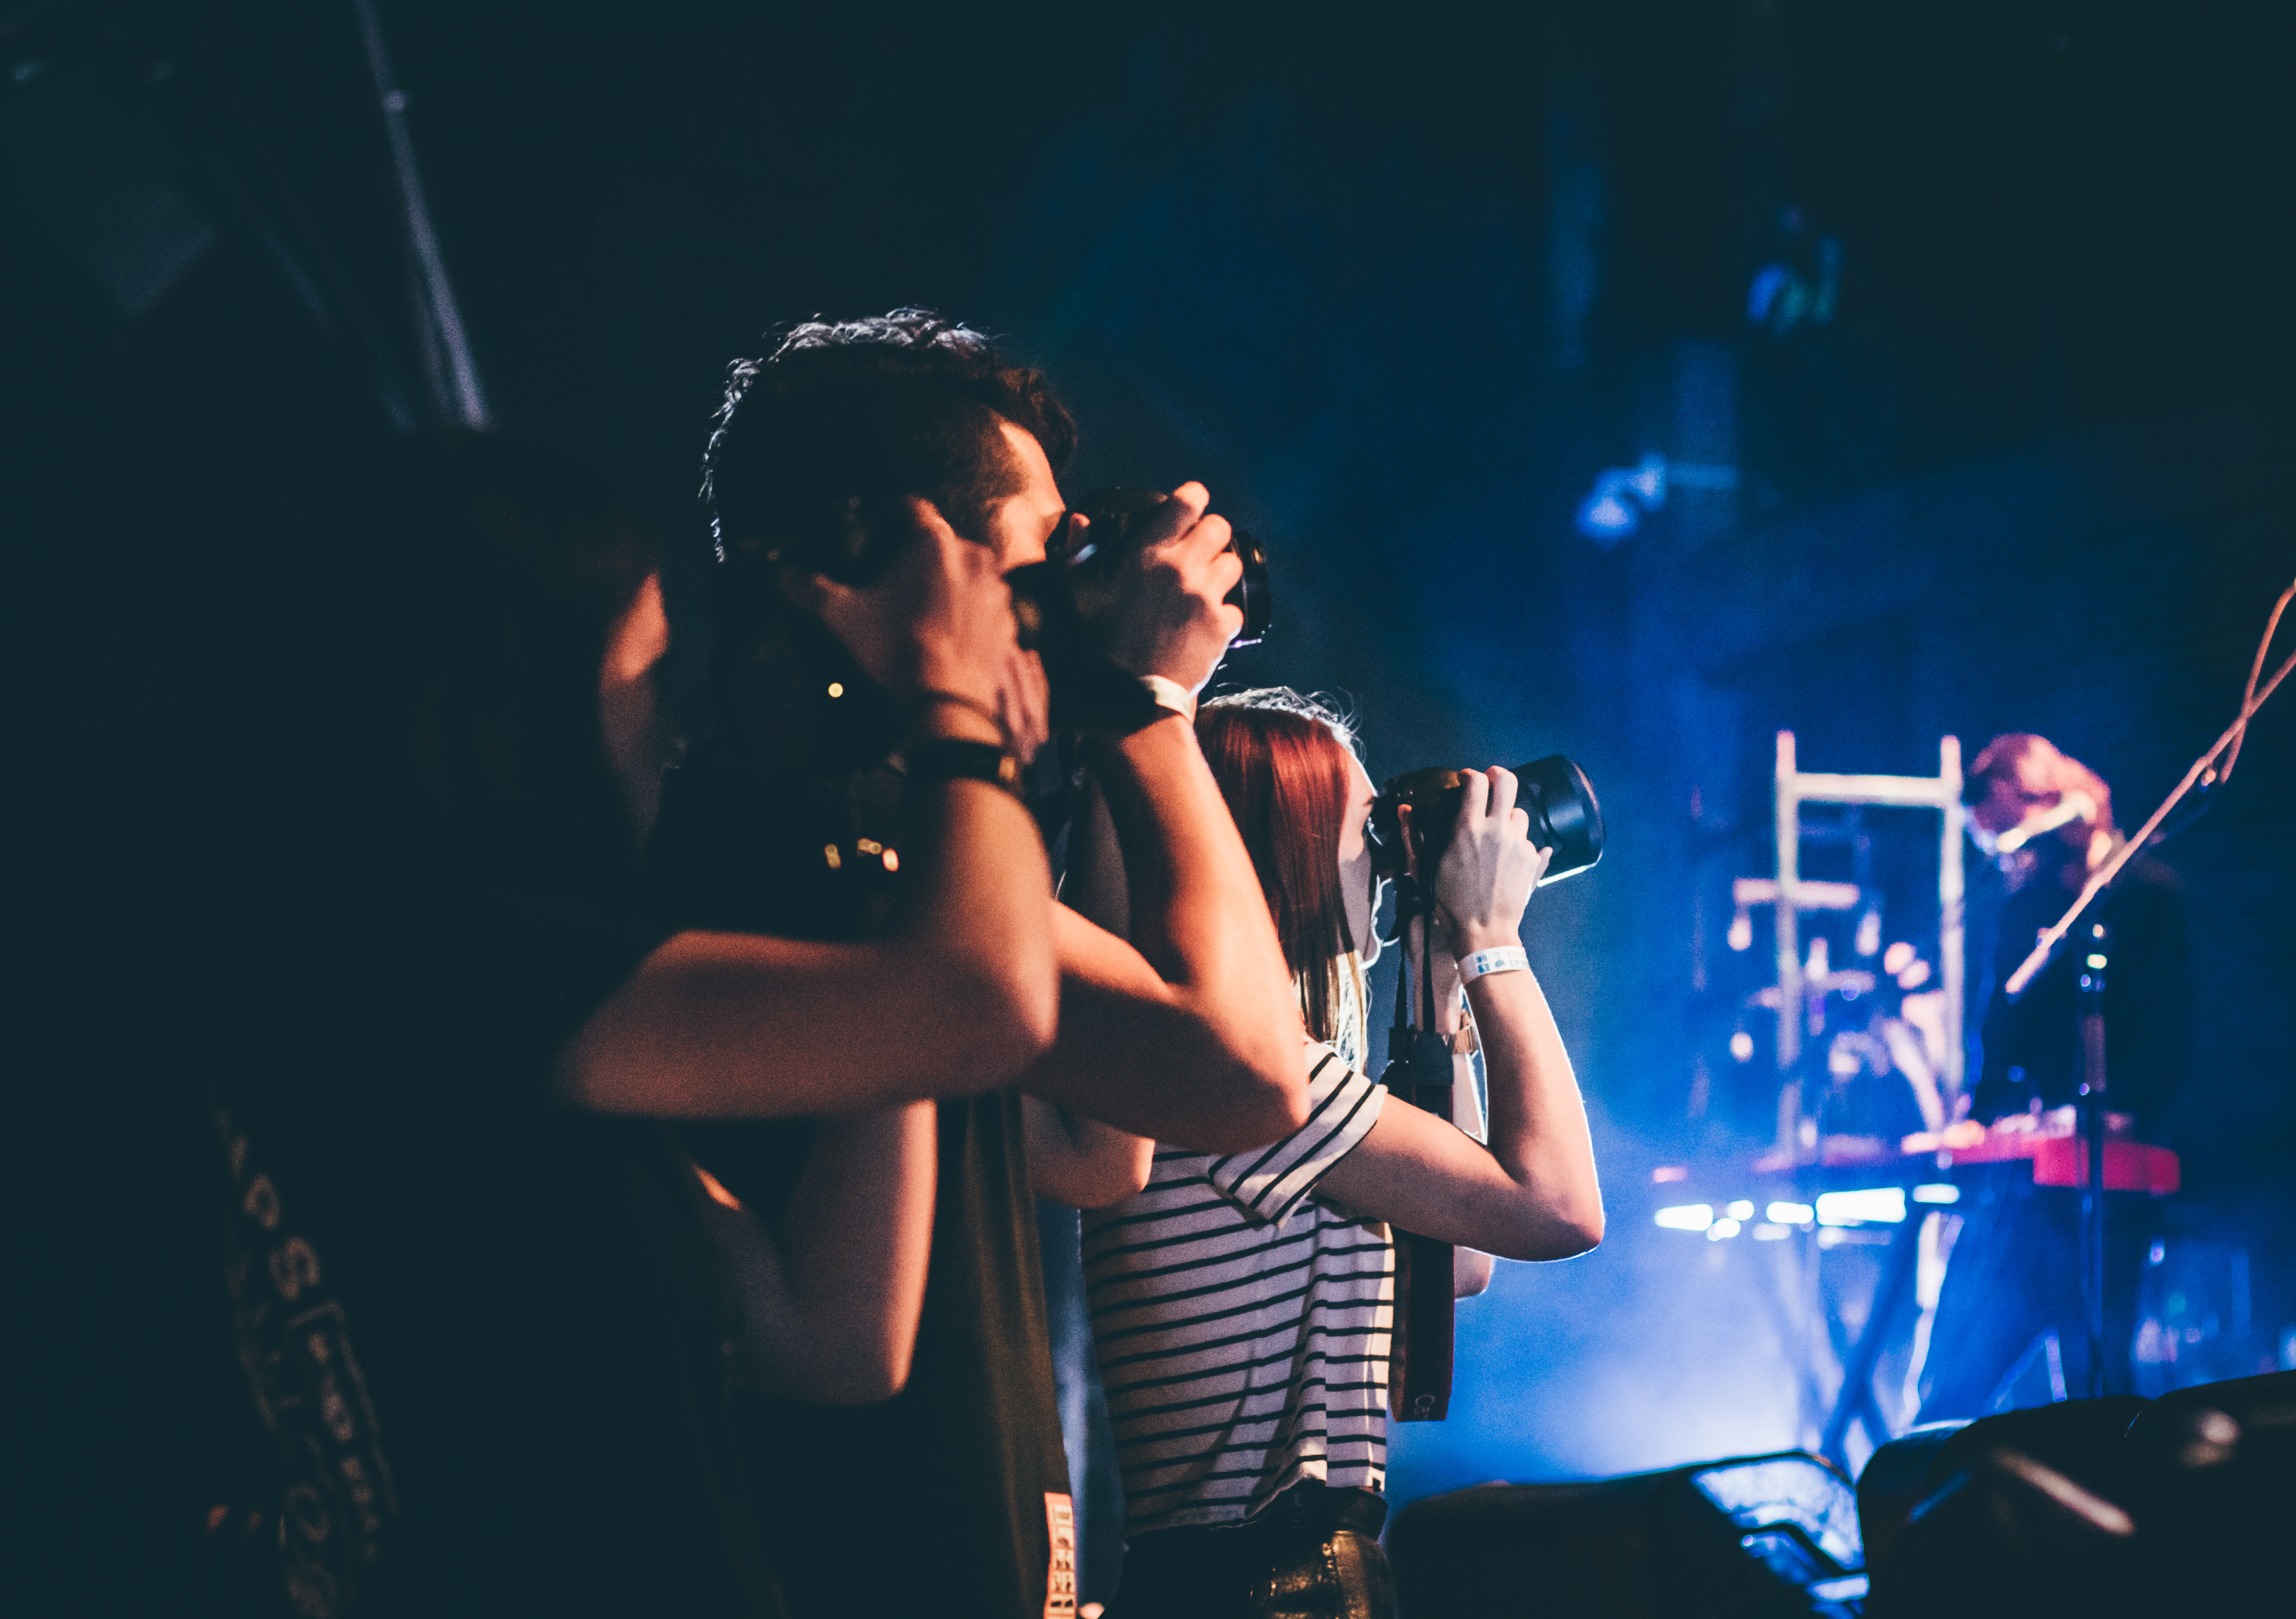
music, people, photography, concert, band, show, musician, performance art, live band, stage, performance, bassist, singing, event, guitarist, photographers, entertainment, live show, performing arts, singer songwriter, rock concert, musical theatre